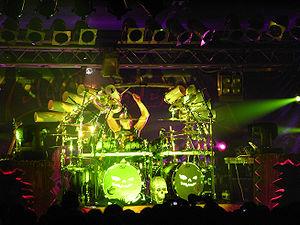
"Daniel ""Dani"" Löble, né le 22 février 1973 à Zurich, est un musicien suisse et batteur du groupe Helloween depuis 2005.